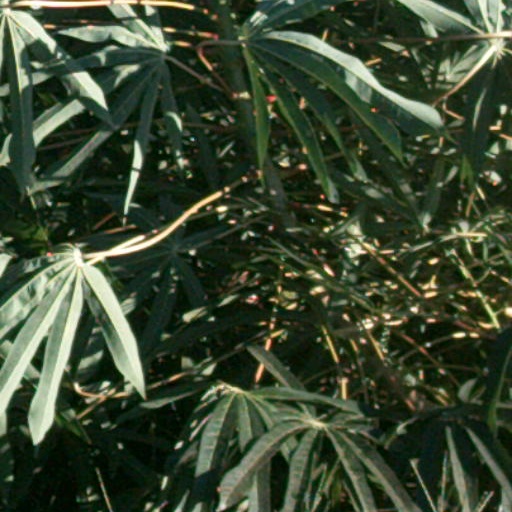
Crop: cassava